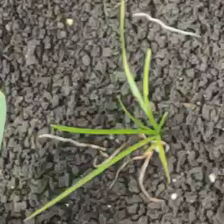
Weed species: Digitaria_SP_(Digitaria Sanguinalis )